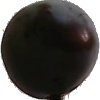
Label: Plum 3